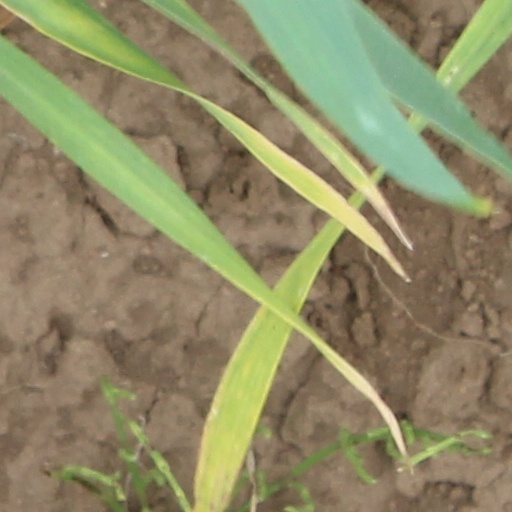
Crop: wheat